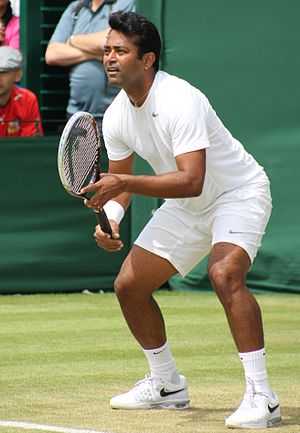
Leander Paes
Laender Paes er en indisk tennisspiller. Han begyndte sin professionelle karriere i 1991 og vandt i 1996 den individuelle bronzemedalje ved OL i Atlanta. Senere har han vundet 7 Grand Slam-titler i herrerdouble og mixdouble. Den seneste ved US Open i 2006.